Poles in Bosnia and Herzegovina

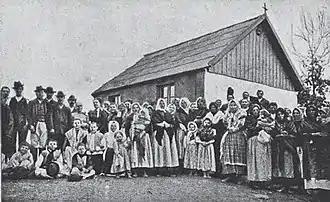
The first Polish immigrants to the village of Celinovac near Gradiška.

Poles are one of 17 constitutionally recognized ethnic minorities in Bosnia and Herzegovina. They arrived during the Austro-Hungarian rule in Bosnia and Herzegovina and settled mostly in the north of Bosnia proper, bringing new technology and skilled manpower. Their destiny was tied closely to that of the Ukrainian minority, with whom they joined the Yugoslav Resistance after the Axis invasion of Yugoslavia. After the Second World War, Bosnian Poles faced difficulties with establishing their rights as a minority as well as persecution by local population and remaining fascist collaborators. This forced a vast majority to answer the Polish government's call for repatriation. There were around 30,000 Poles in Bosnia and Herzegovina in 1930, while their number today is estimated to be less than a thousand, with communities in the major cities of Sarajevo, Banja Luka, Zenica and Mostar.